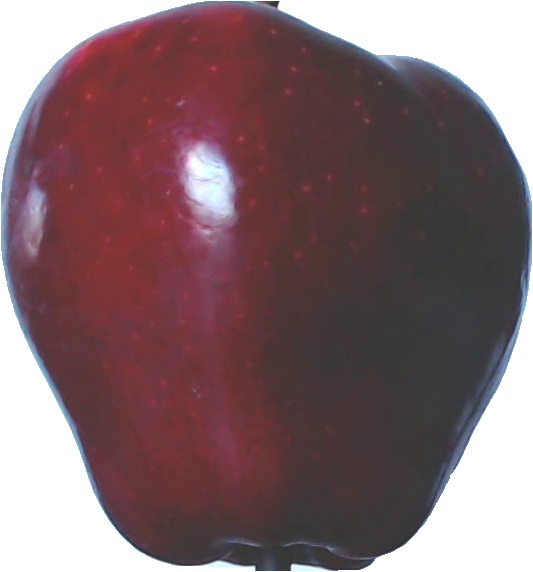
Label: apple_red_delicios_1